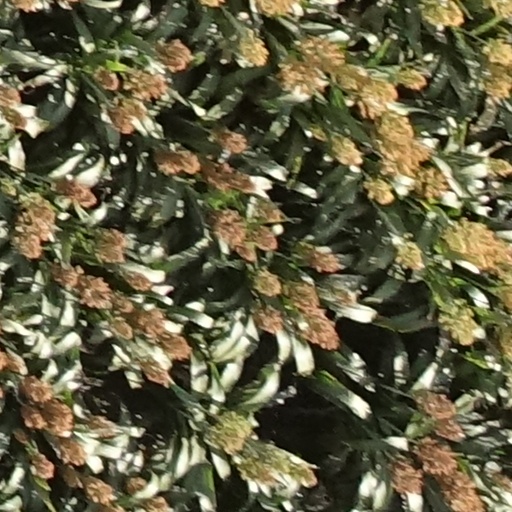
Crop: sorghum